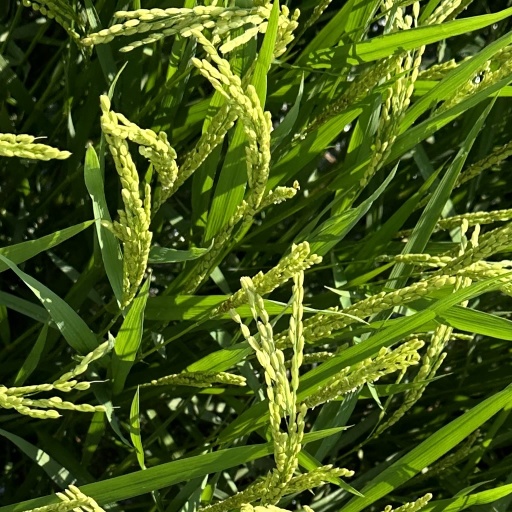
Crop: rice